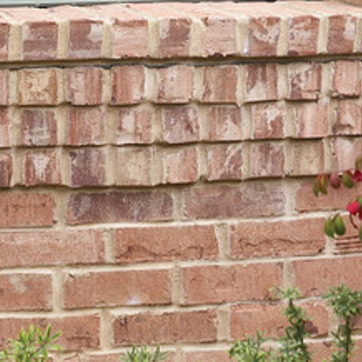
Material: brick